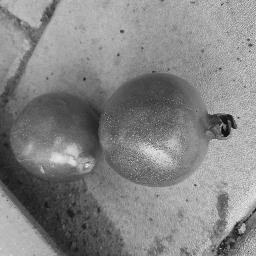
Fruit: Pomegranate
Quality: Good